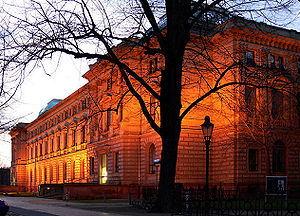
Herzog Anton Ulrich-Museum
Herzog Anton Ulrich-Museum.
Herzog Anton Ulrich-Museum er kunstmuseum i Braunschweig, Tyskland. Det lægger hus til en række store kunstmalere, så som Cranach, Holbein, van Dyck, Vermeer, Rubens og Rembrandt. Museumssamlingen inkluderer også 100.000 kopperstik og 10.000 tegninger.